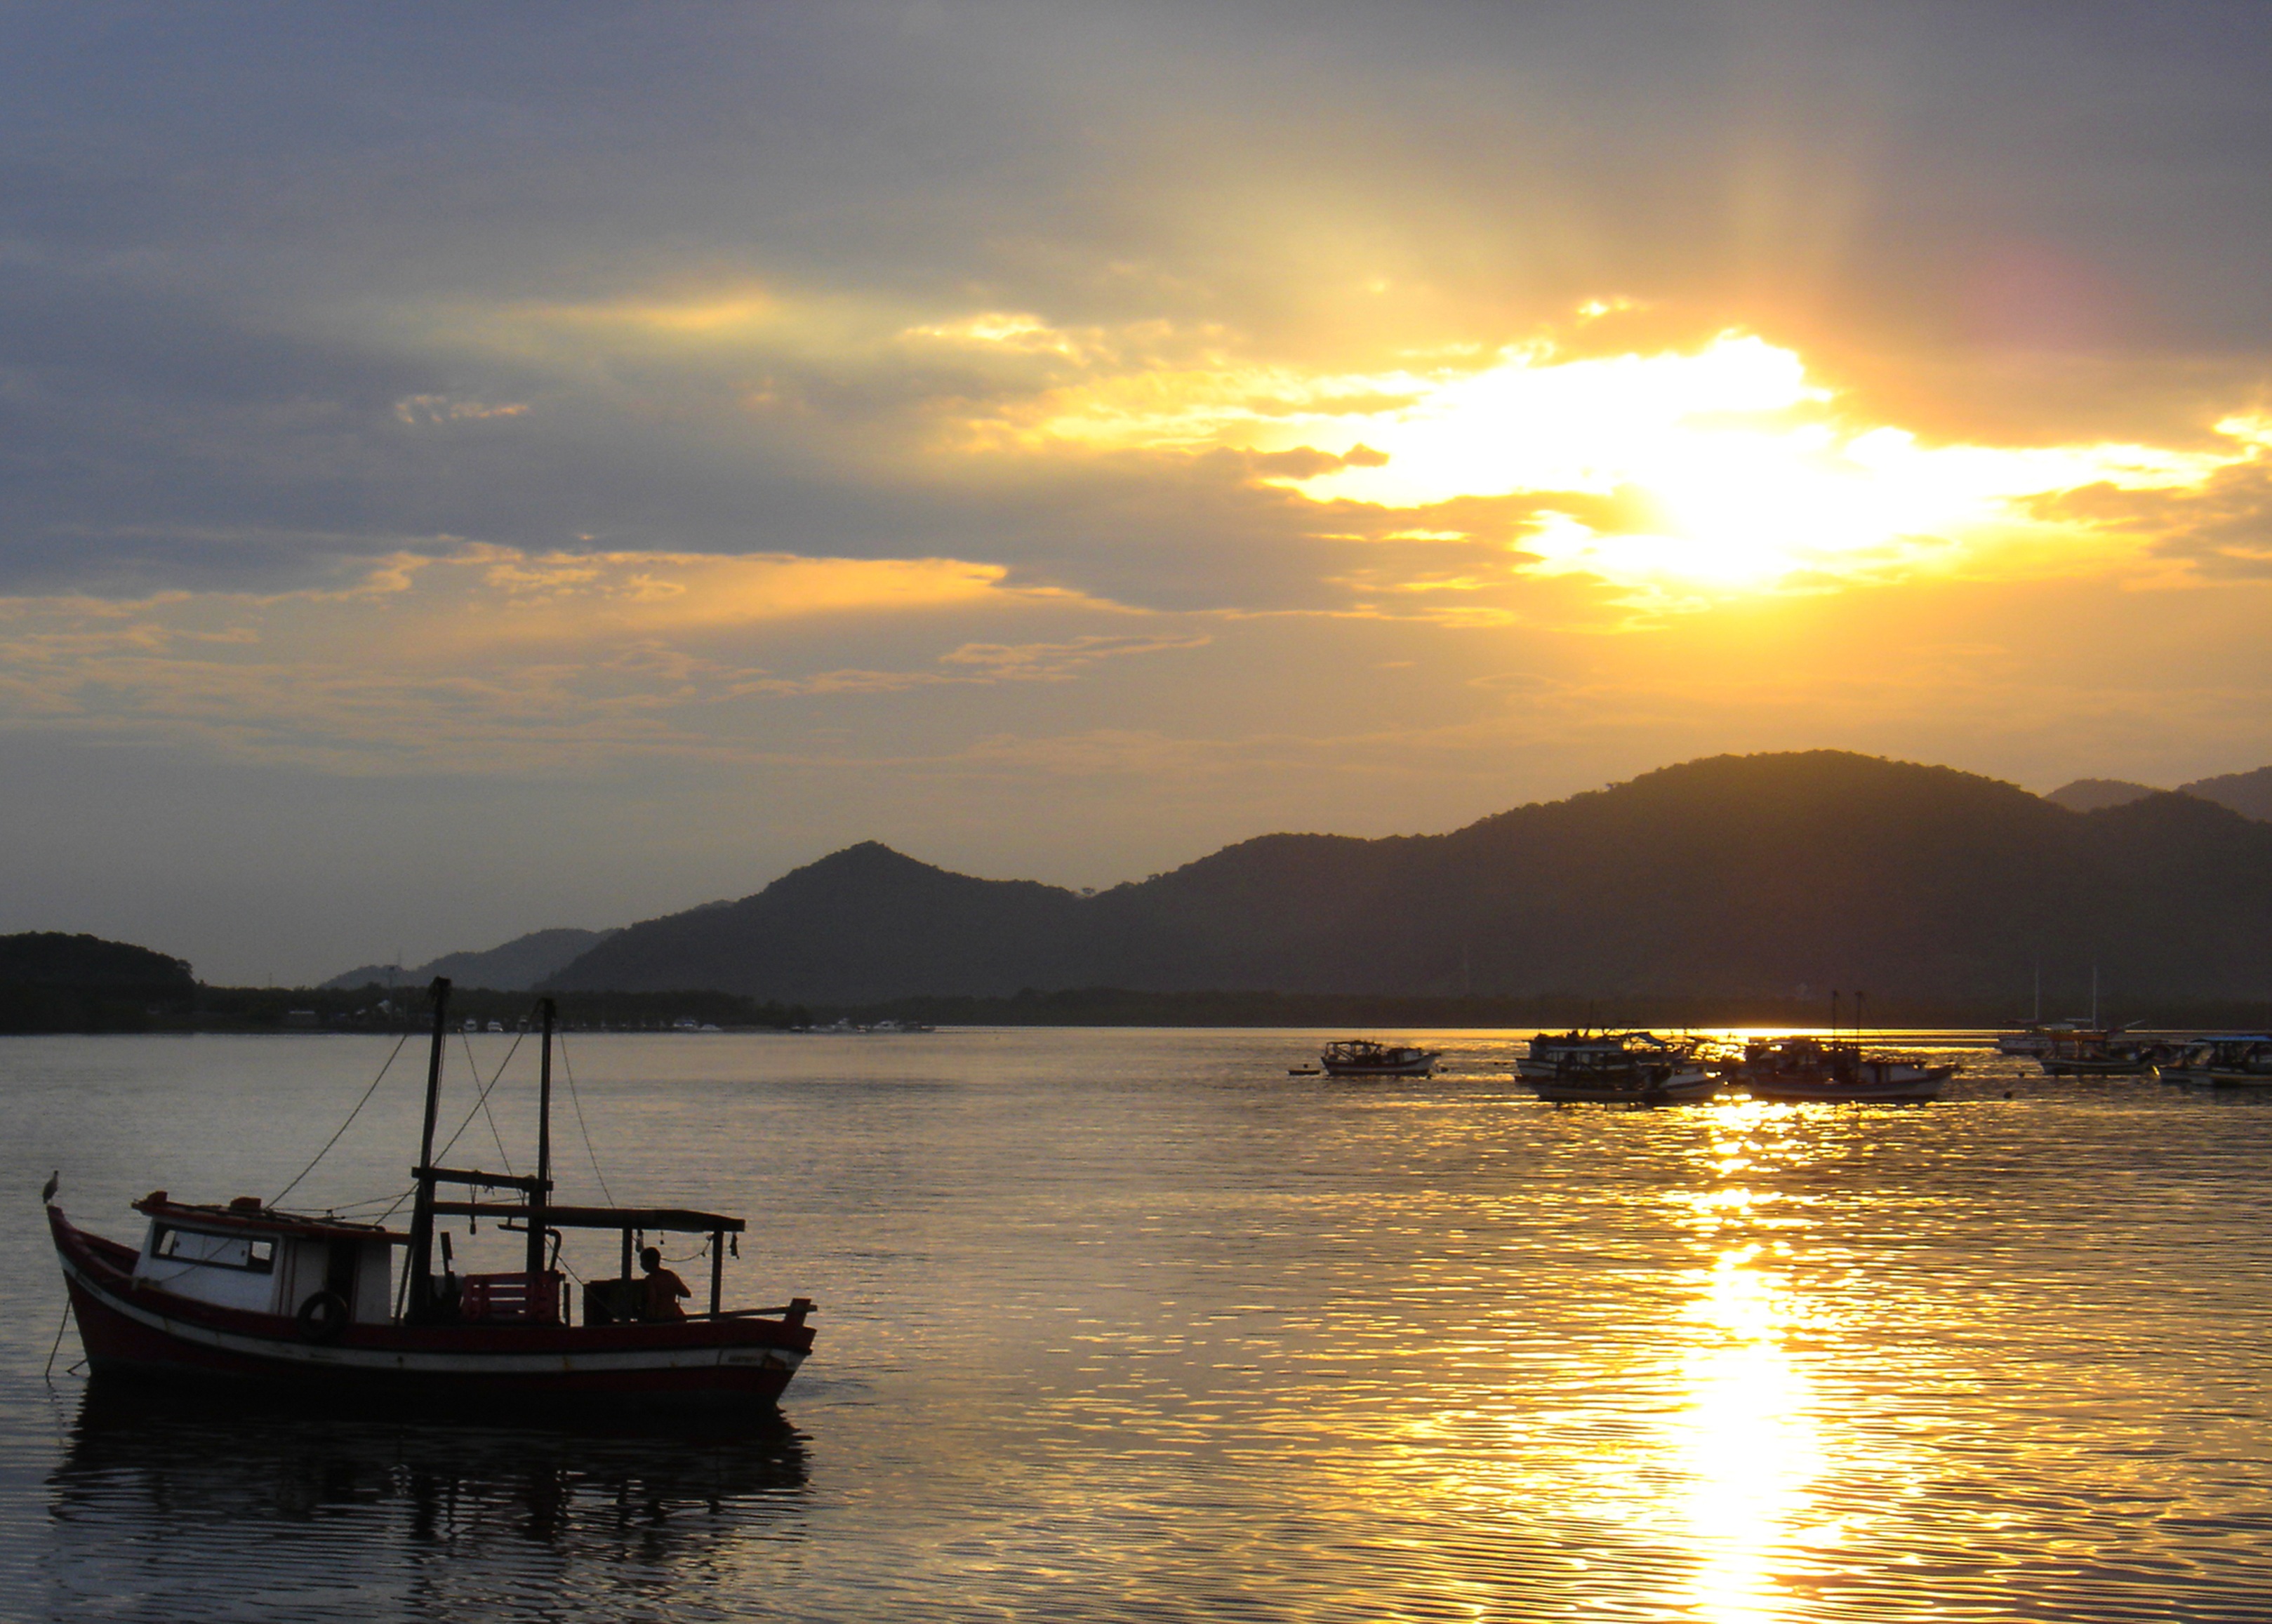
beach, sea, sky, sunrise, sunset, boat, sunlight, morning, lake, dawn, dusk, evening, reflection, vehicle, bay, holidays, mar, litoral, loch, eventide, afterglow, beira mar, cockboat